Cadbury

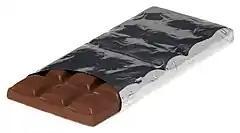
A Cadbury Dairy Milk Caramel bar in its foil wrapper.

Cadbury had also operated a factory in Dunedin in New Zealand's South Island until its closure in March 2018. In 1930, Cadbury partnered with local confectionery businessman Richard Hudson, who owned a chocolate, confectionery, biscuit factory on Castle Street. Hudson's factory was rebranded as Cadbury Hudson and later became known as the Cadbury Confectionery. Cadbury later established a second factory in Auckland in the North Island. In 2003, Cadbury established a tourist attraction on the premises of the Dunedin factory known as Cadbury World, which featured a large chocolate waterfall. In 2007, Cadbury closed down its Auckland factory, leading to the loss of 200 jobs. In 2009, the Cadbury Dunedin factory attracted criticism from consumers and local environmentalists when it replaced cocoa butter with palm oil. In response, the company backtracked but still retained palm oil as a filling in some ingredients. Over the next several years, Cadbury began downsizing its products, including trimming chocolate blocks in 2015.